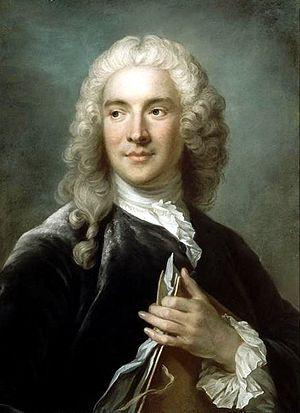
Cet article liste des personnalités liées à Nîmes.
La cathédrale Saint-Jean de Besançon recèle au total 35 toiles classées monuments historiques au sein même de l'édifice, dont des chefs-d'œuvre des artistes Fra Bartolomeo, Jean-François de Troy, Charles-Joseph Natoire ou encore Charles André van Loo. La majorité des œuvres fut exécutée au cours du XVIIᵉ siècle, bien que certaines aient été réalisées aux XVIIIᵉ et XIXᵉ siècles. Les plus grandes toiles sont accrochées dans l'abside du Saint-Suaire ainsi que dans la chapelle dite du Sacré-Cœur, mais d'autres œuvres sont également entreposées dans des salles non-ouvertes à la visite, rendant impossible leur contemplation. Actuellement, la cathédrale Saint-Jean est, à Besançon, l'édifice qui conserve le plus grand nombre de toiles après le musée des beaux-arts et d'archéologie et loin devant l'église Sainte-Madeleine ou encore l'observatoire de la ville.